Cobalt(II)–porphyrin catalysis

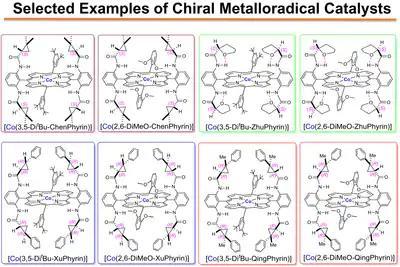

Co(II)–porphyrin catalysts have good thermal and metal coordination stability resulting from the macrocyclic chelation effect of the aromatic ligand. Once inserted into the macrocyclic ring, dissociation of the metal ion is exceedingly difficult, under most reaction conditions, leading to increased catalyst lifetime . Metal ion contamination is a practical issue for many metal-catalyzed processes, and is especially important for pharmaceutical application.